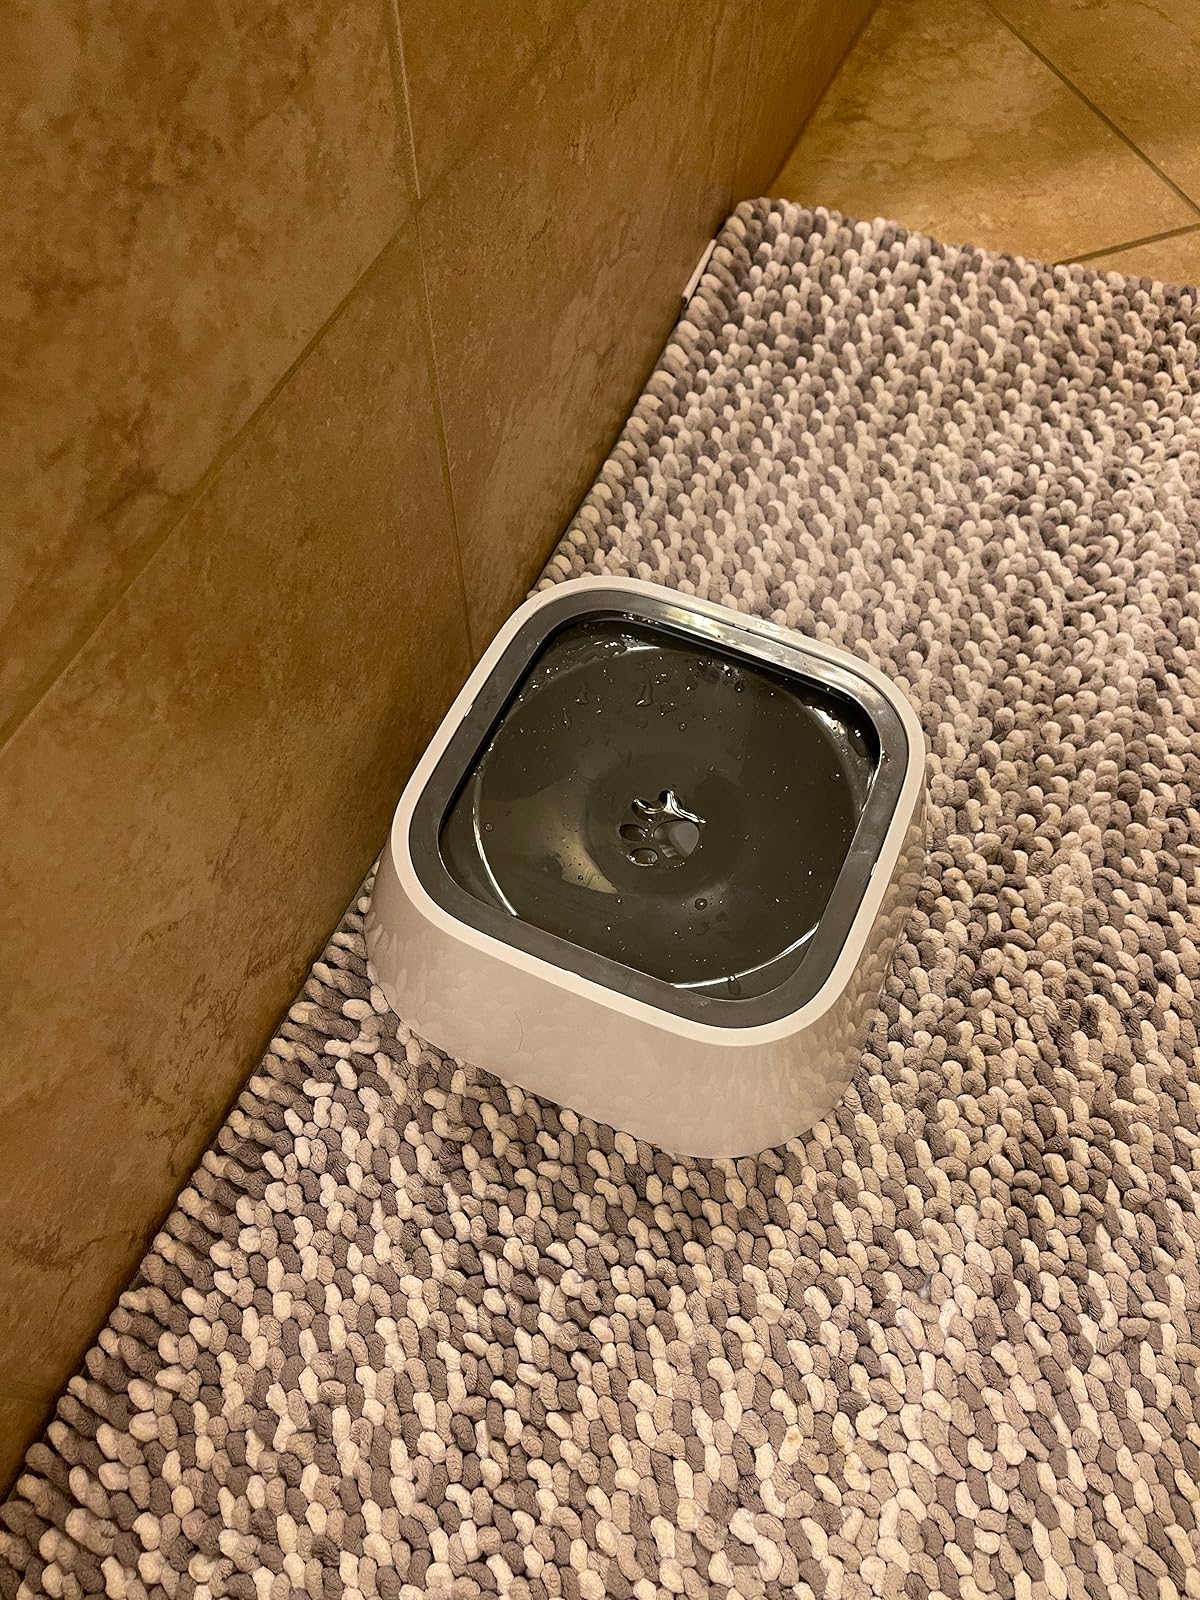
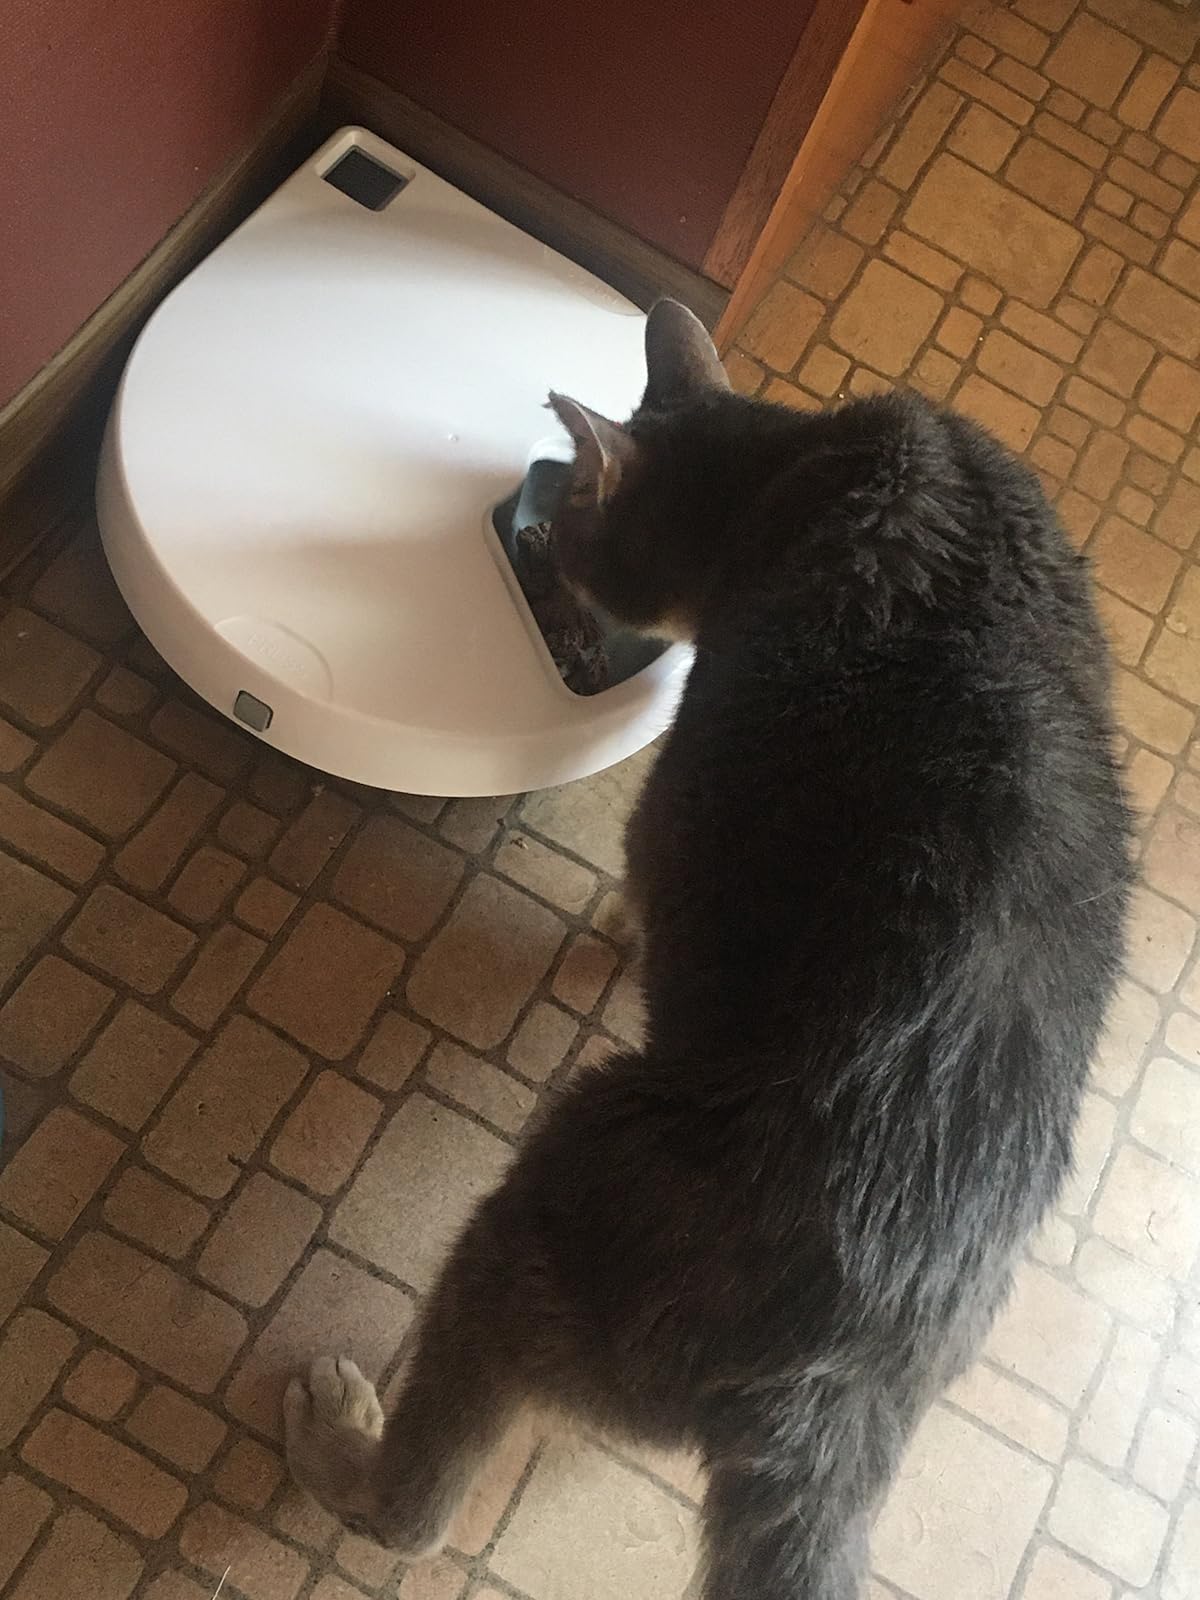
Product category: items_feeder
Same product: no